Gunnar Cederschiöld

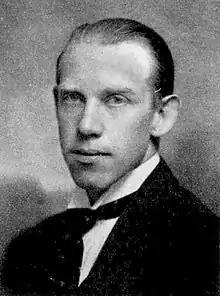
Cederschiöld around 1920

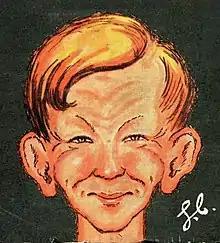
Boyhood self portrait published in 1948

Gunnar Cederschiöld (né Mathias Gunnar Cederschiöld; 30 July 1887 – 21 November 1949) was a Swedish author, artist, school director, and fencer.